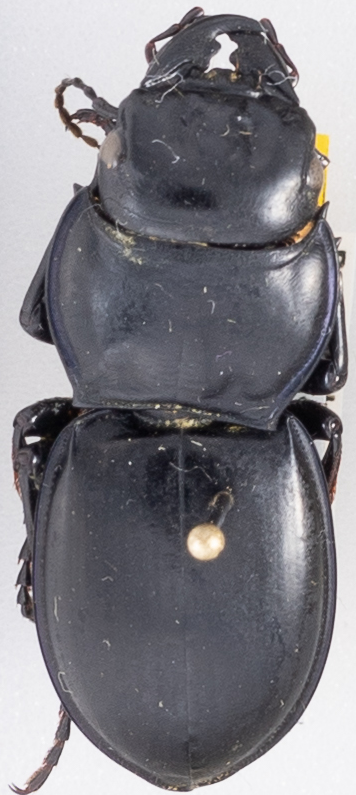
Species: Pasimachus californicus
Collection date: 2022-08-29
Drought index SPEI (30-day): -1.28
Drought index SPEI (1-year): -0.144
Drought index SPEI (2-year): -0.1